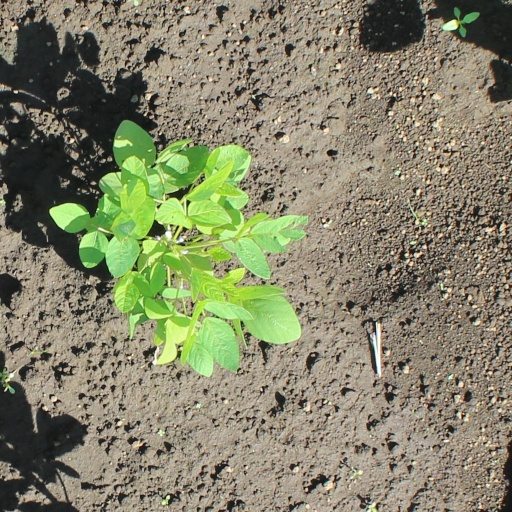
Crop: soybean